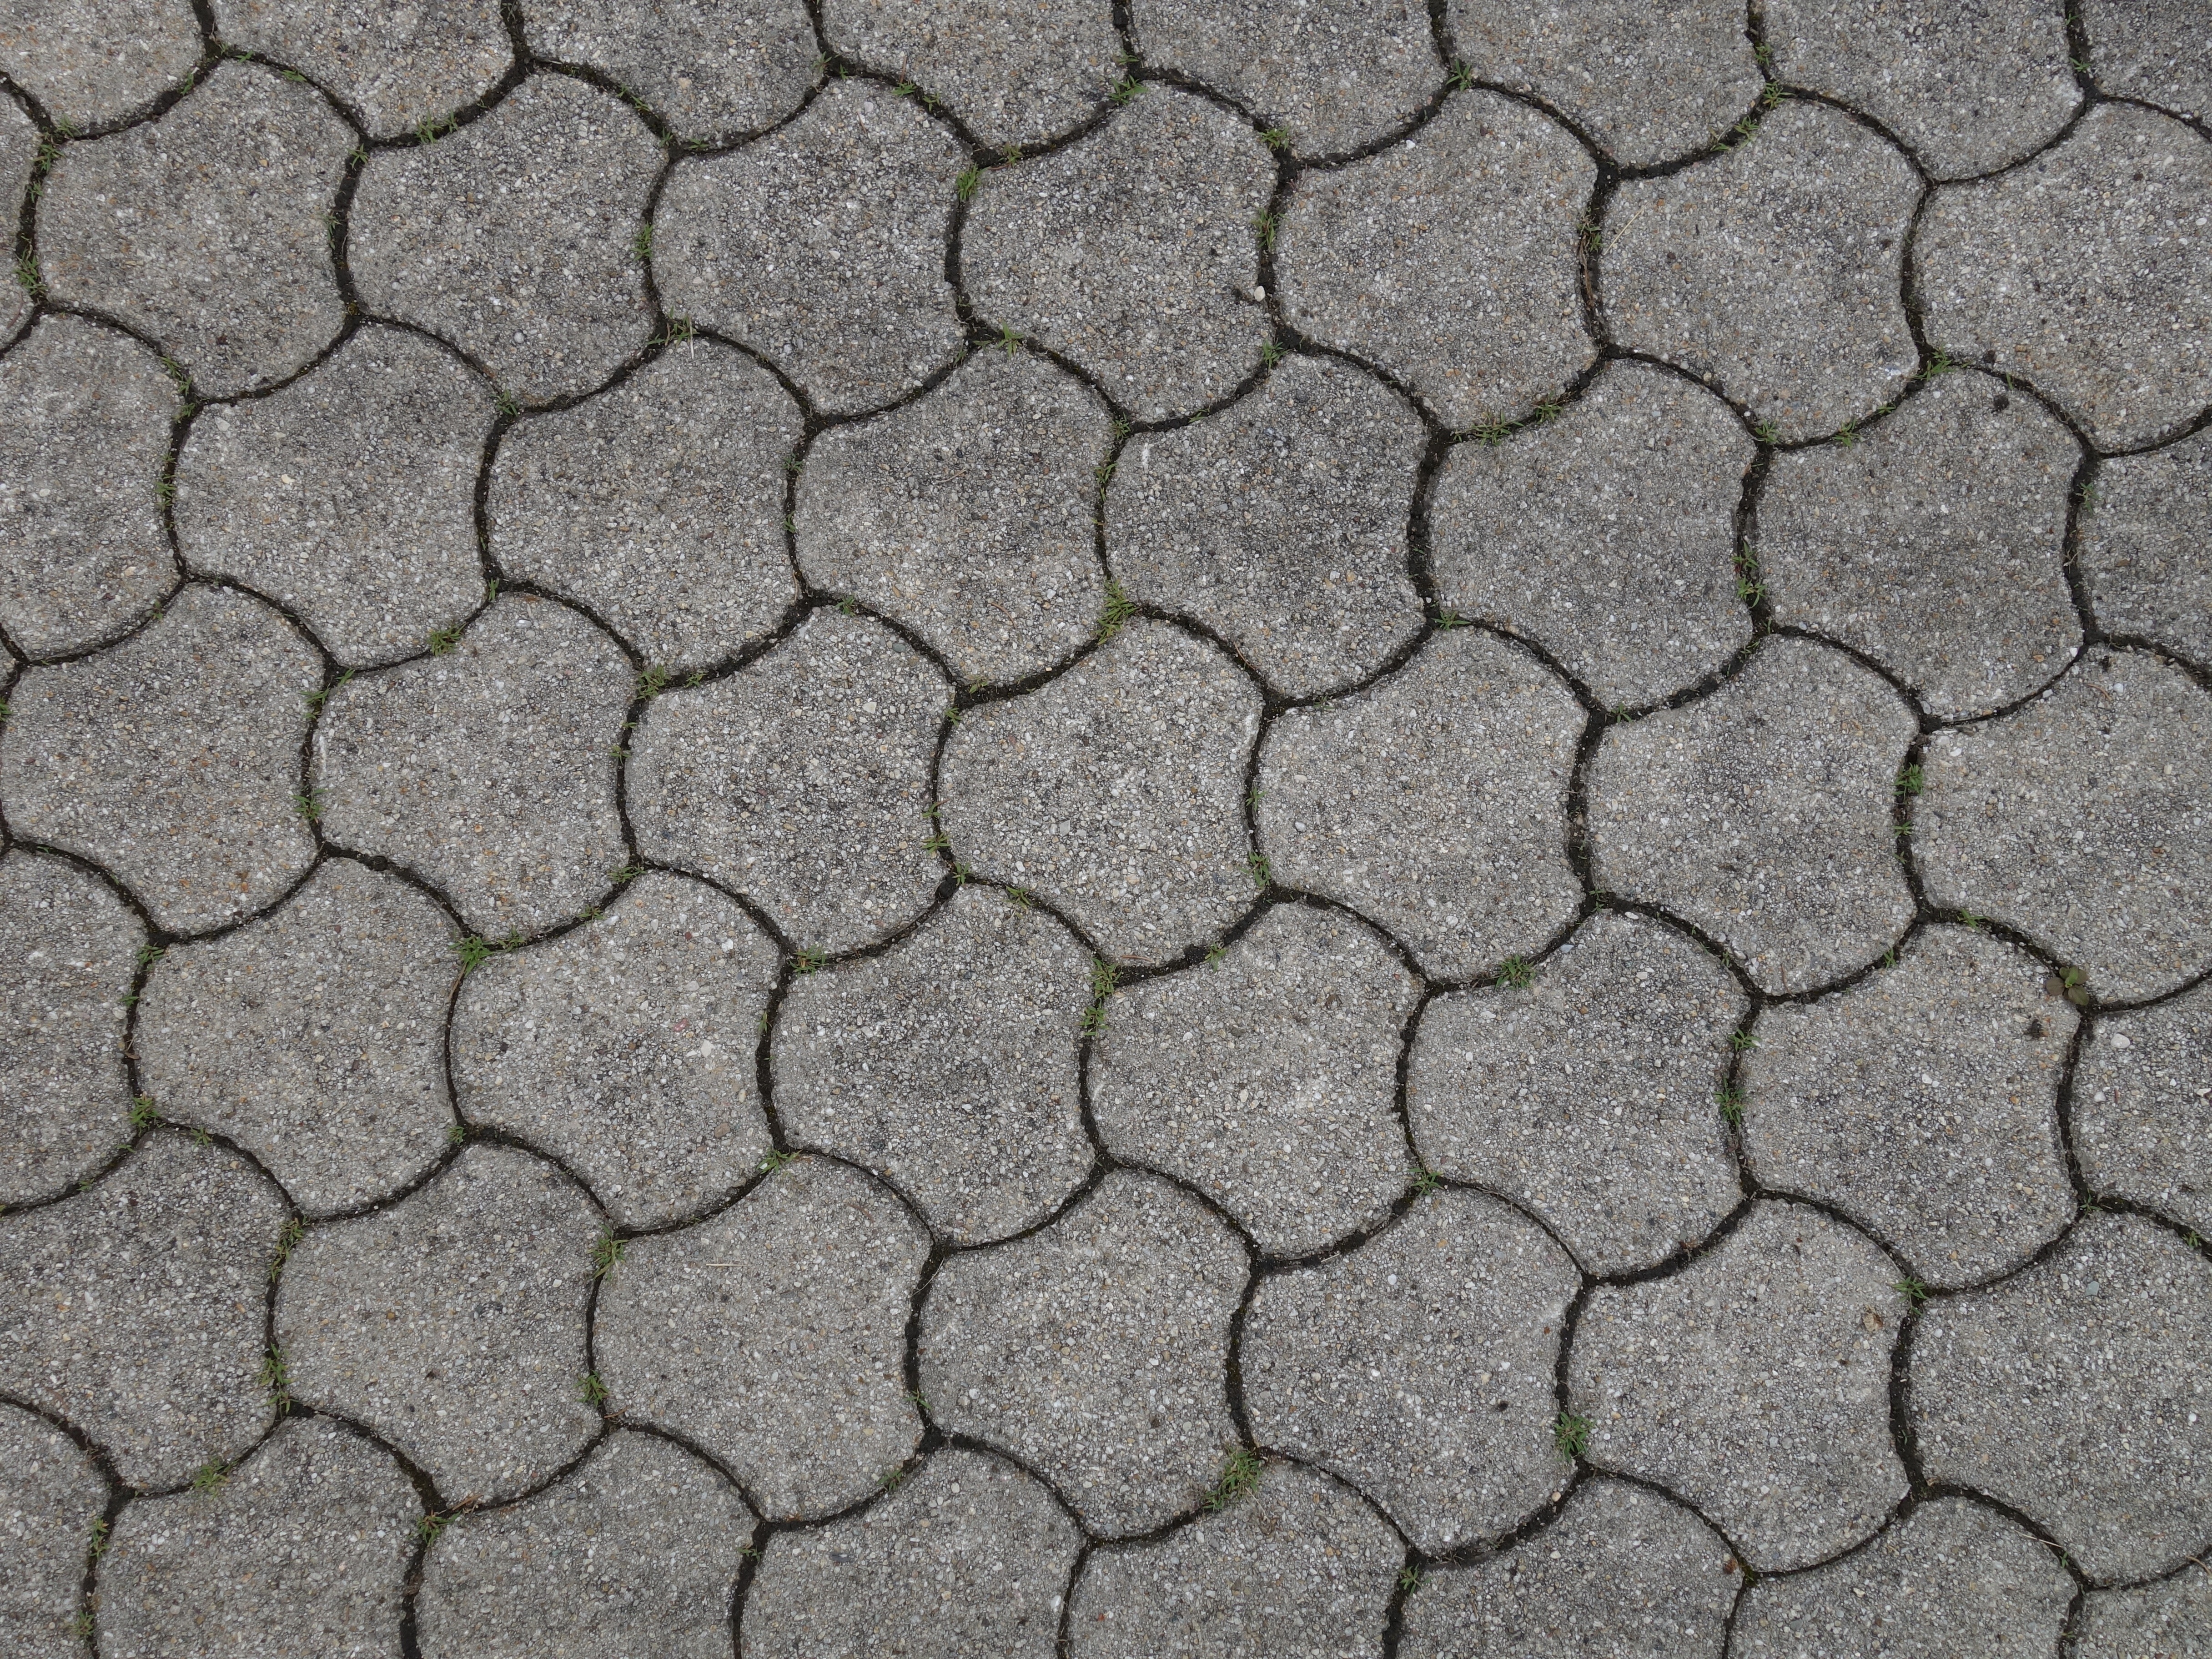
structure, texture, floor, cobblestone, wall, asphalt, pattern, geometry, soil, stone wall, brick, material, concrete, patch, grey, background, design, paving, hexagonal, flooring, regularly, road surface, rauh, concrete brick